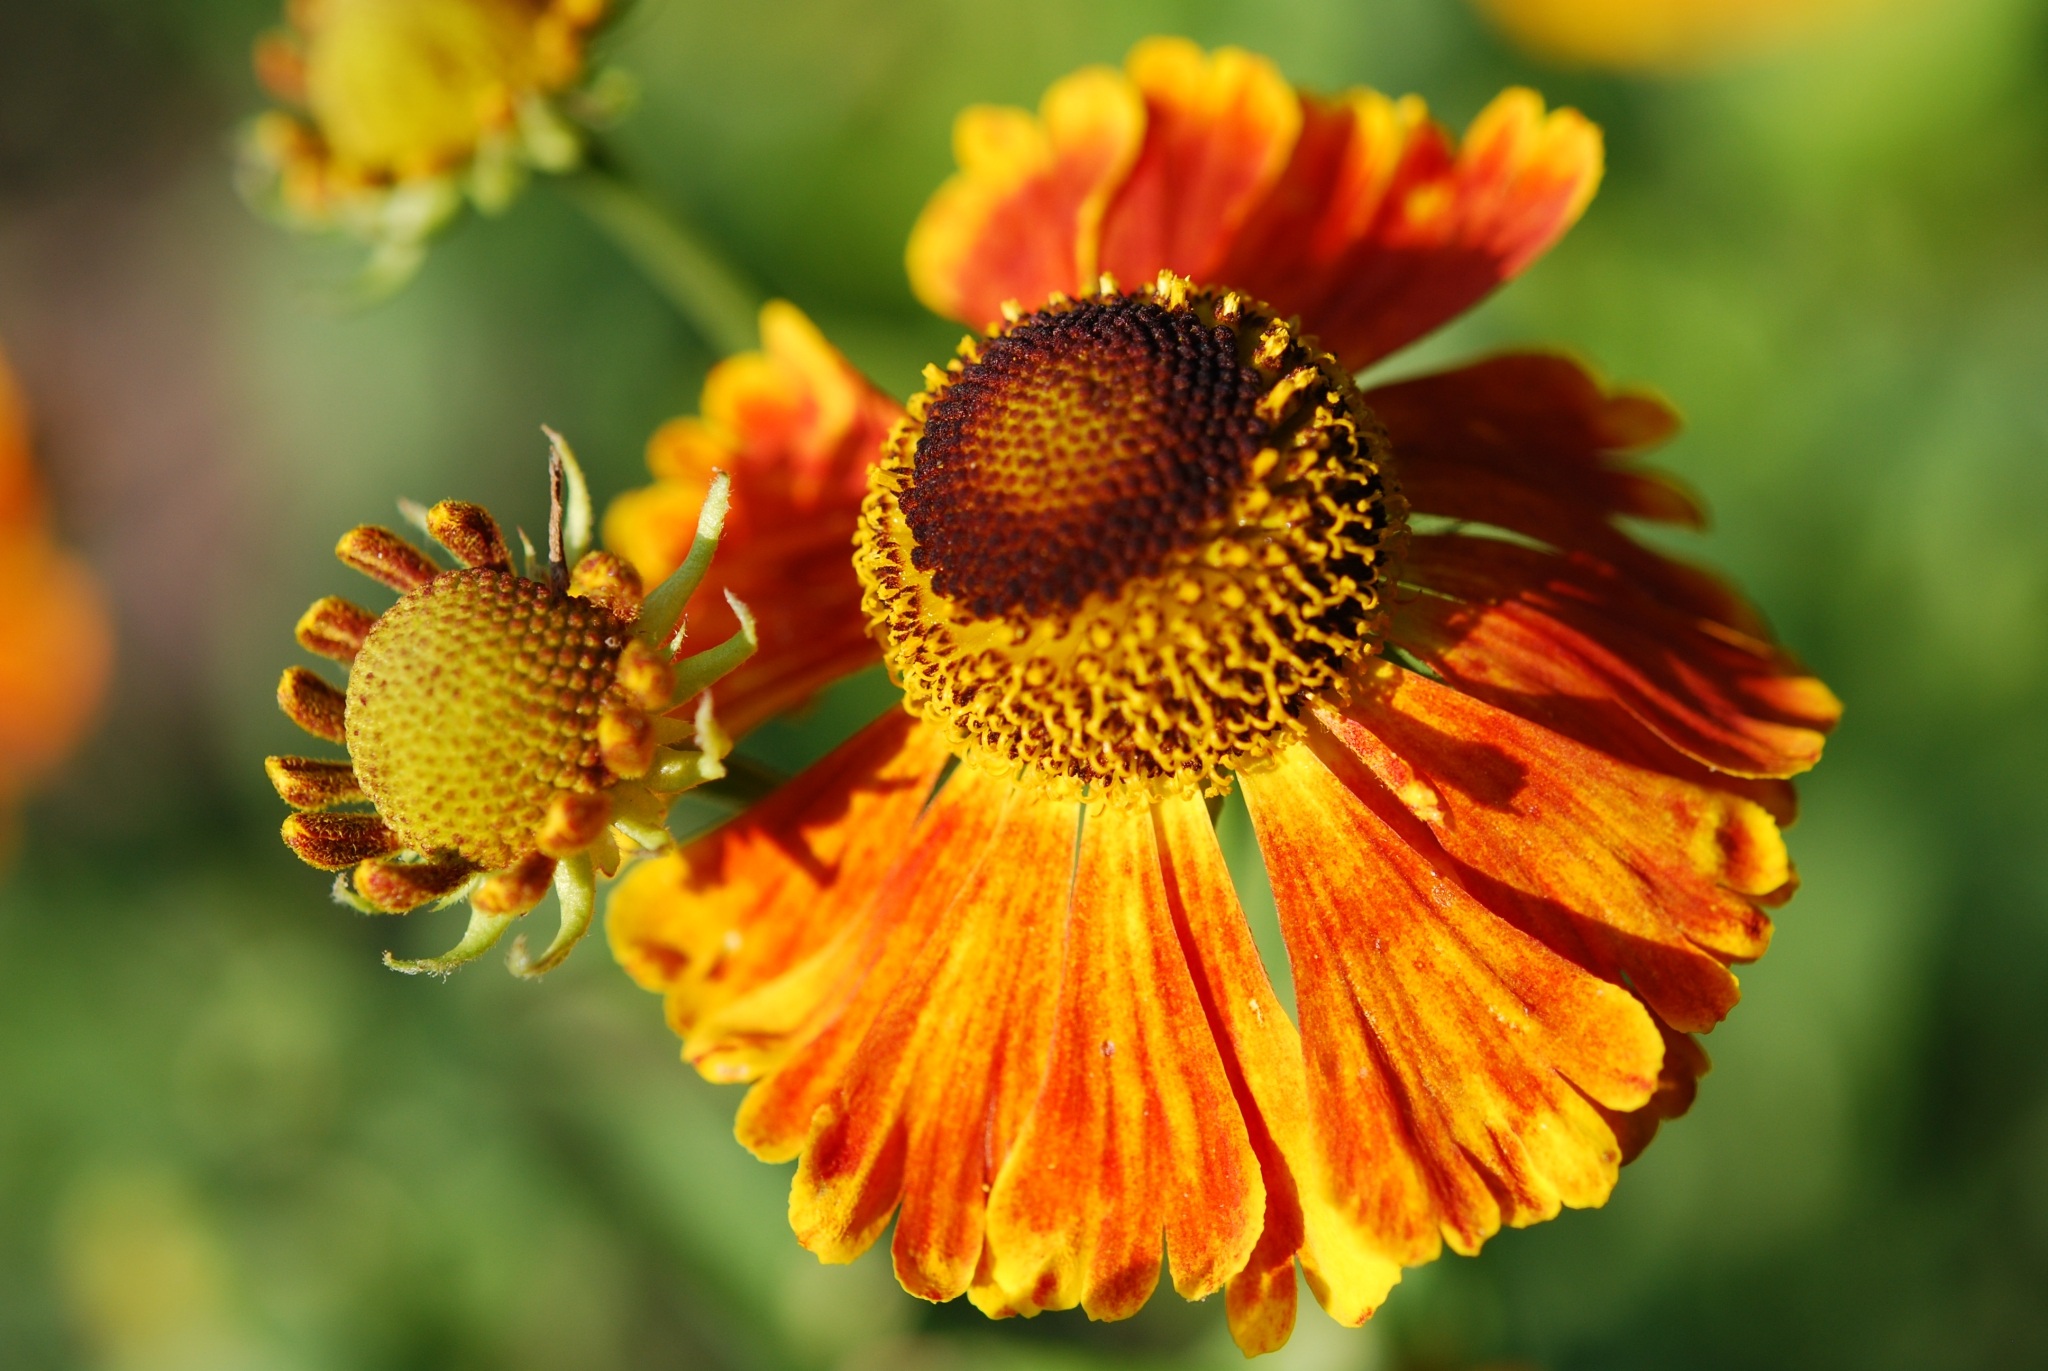
nature, blossom, plant, photography, flower, petal, bloom, orange, pollen, insect, botany, yellow, flora, fauna, wildflower, close up, nectar, marigold, macro photography, flowering plant, daisy family, annual plant, plant stem, land plant